Hurtigruten

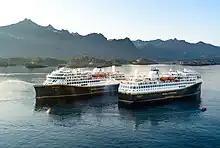
Havila Capella and Havila Castor meet for the first time along the coastal express route.

The Ministry of Transport and Communications in Norway announced in 2017 that the Hurtigruten contract was split into three contracts. The contracts were put up for bid and in the end, two were granted to Hurtigruten AS and one to Havila Kystruten AS, with each operating seven and four ships respectively. The two companies alternate departure days for the entire route from Bergen to Kirkenes.